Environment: real
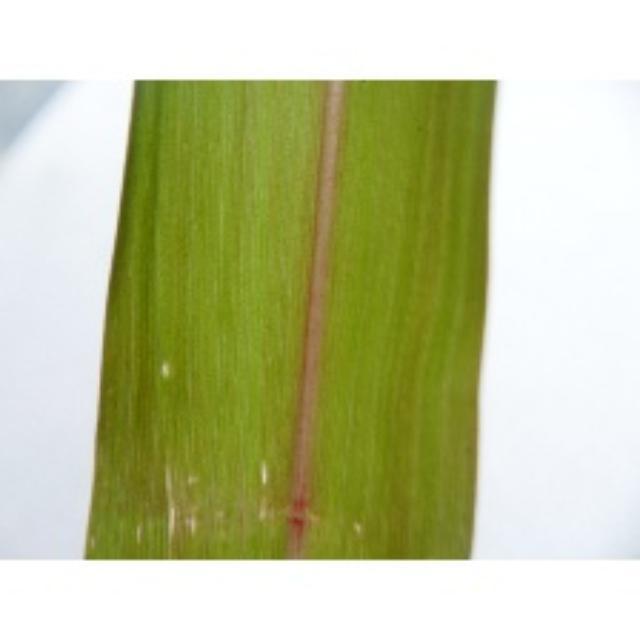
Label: phosphorus_deficiency